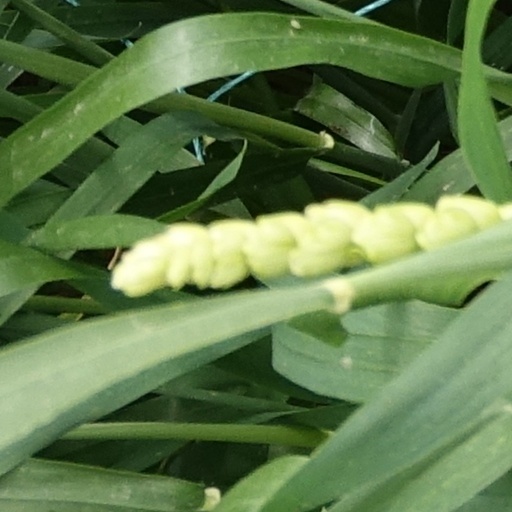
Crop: wheat